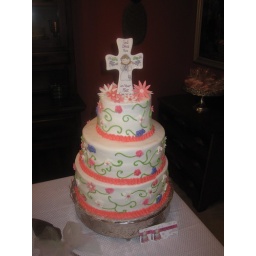
3-tier First Communion Cake decorated in white icing with sugar flowers